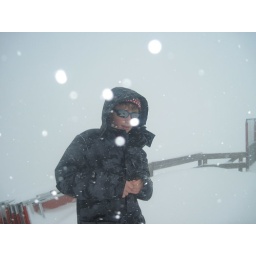
Will at the top of mountain realsied what was actually meant by a white out!